Omega Aerial Refueling Services Flight 70

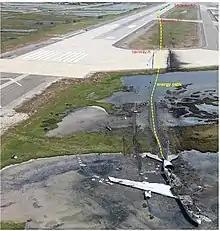
The wreckage of Flight 70 laying in a saltwater marsh

Omega Aerial Refueling Services Flight 70 was a scheduled refueling flight that, on May 18, 2011, crashed on takeoff while preparing to refuel McDonnell Douglas F/A-18 Hornets operated by the United States Navy that were in the nearby area. All 3 crew members on board survived the subsequent runway excursion with injuries.